Dighton and Somerset Railroad

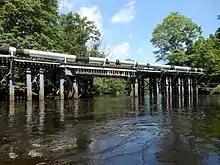
Former railroad bridge in Taunton, carrying the 2007-built water main

The Whittendon Branch and the mainline from Raynham to Easton were abandoned in 1966, followed by Dighton to Weir Village in 1971, Easton to Stoughton in 1976, Weir Village to Weir Junction in 1982, and Randolph to near Braintree Highlands in 1982. The state bought the abandoned line from Stoughton to Taunton on January 27, 1973 during an acquisition of Penn Central's commuter rail assets. Conrail continued to operate the Braintree Highlands stub after being created from Penn Central in 1976, while the Bay Colony Railroad took over the Dean Street Industrial Track (Dean Street to Weir Junction) in 1982. CSX took over the former line from Conrail in 1999. At the beginning of 2008, Massachusetts Coastal Railroad took over several former CSX and Bay Colony lines with a ten-year operating agreement. In April 2017, MassDOT released a Request for Information regarding potential operators for the Dean Street Industrial Track and other state-owned rail lines beginning in 2018.